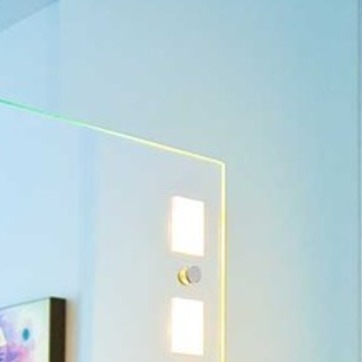
Material: mirror